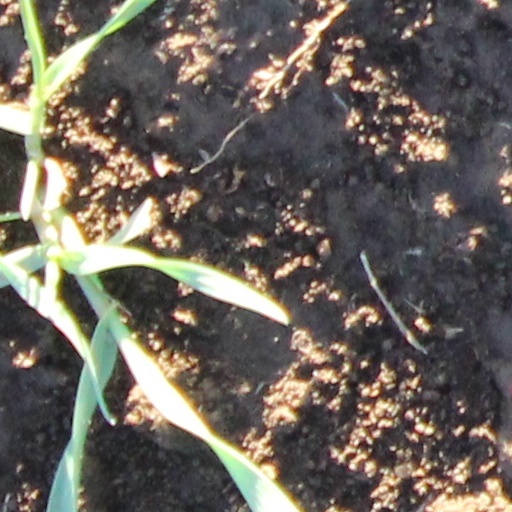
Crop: wheat